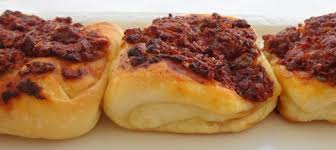
Yemek: borek